132nd Wing

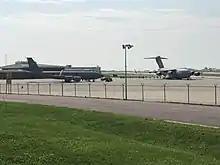
Airmen of the Iowa Air National Guard's 132nd Wing board a C-17 Globemaster III as part of contingency operation in the summer of 2021.

Congressional actions removed the wing's fighters from the base, with the transition beginning in FY 2013. The last regularly scheduled F-16 flights occurred in August 2013, after which the unit's 21 F-16s were transferred to the New Jersey Air National Guard's 177th Fighter Wing at Atlantic City Air National Guard Base.